Musō Tōrō

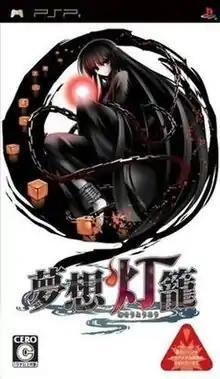
"Musō Tōrō" Game cover

is an adventure game developed by FOG Inc. and produced by Nippon Ichi Software that was released for the PlayStation Portable on March 19, 2009. A manga adaptation of the game is being serialized in the Comp Ace magazine, starting with its May anniversary issue, out on March 26, 2009.